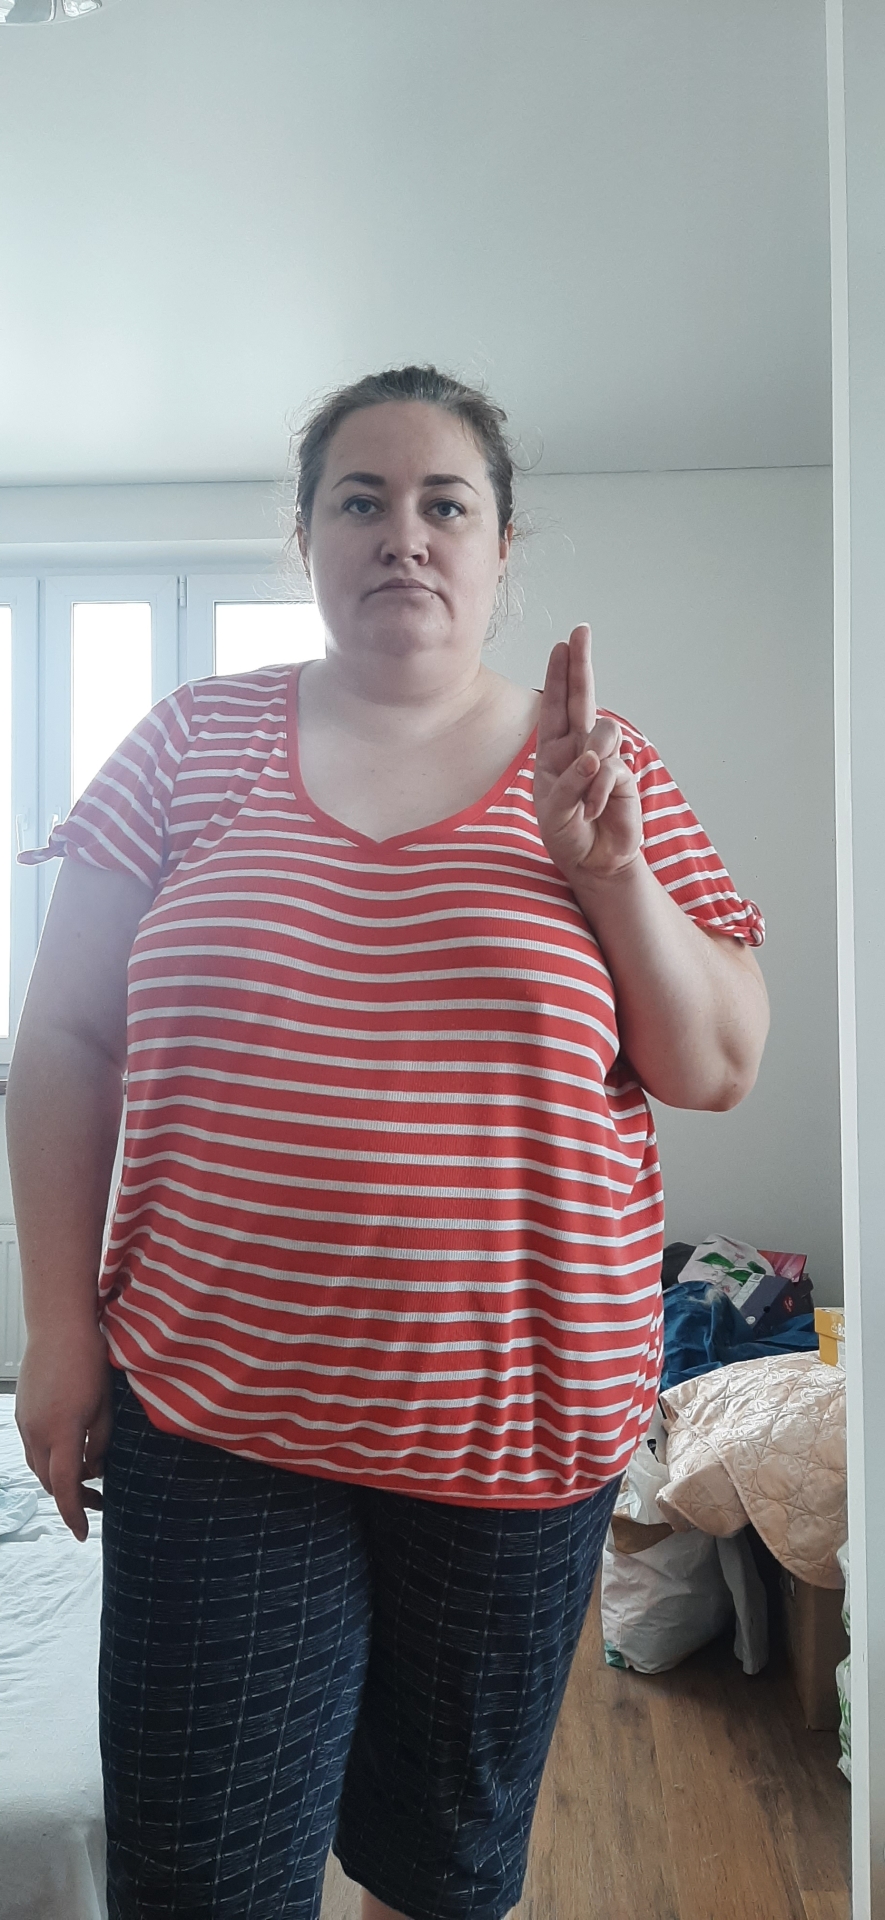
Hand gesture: two_up